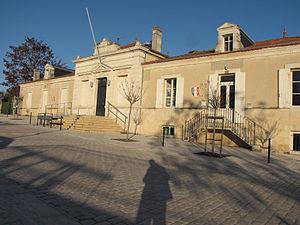
Mairie de Cars
Cars est une commune du Sud-Ouest de la France, dans le département de la Gironde en région Nouvelle-Aquitaine.